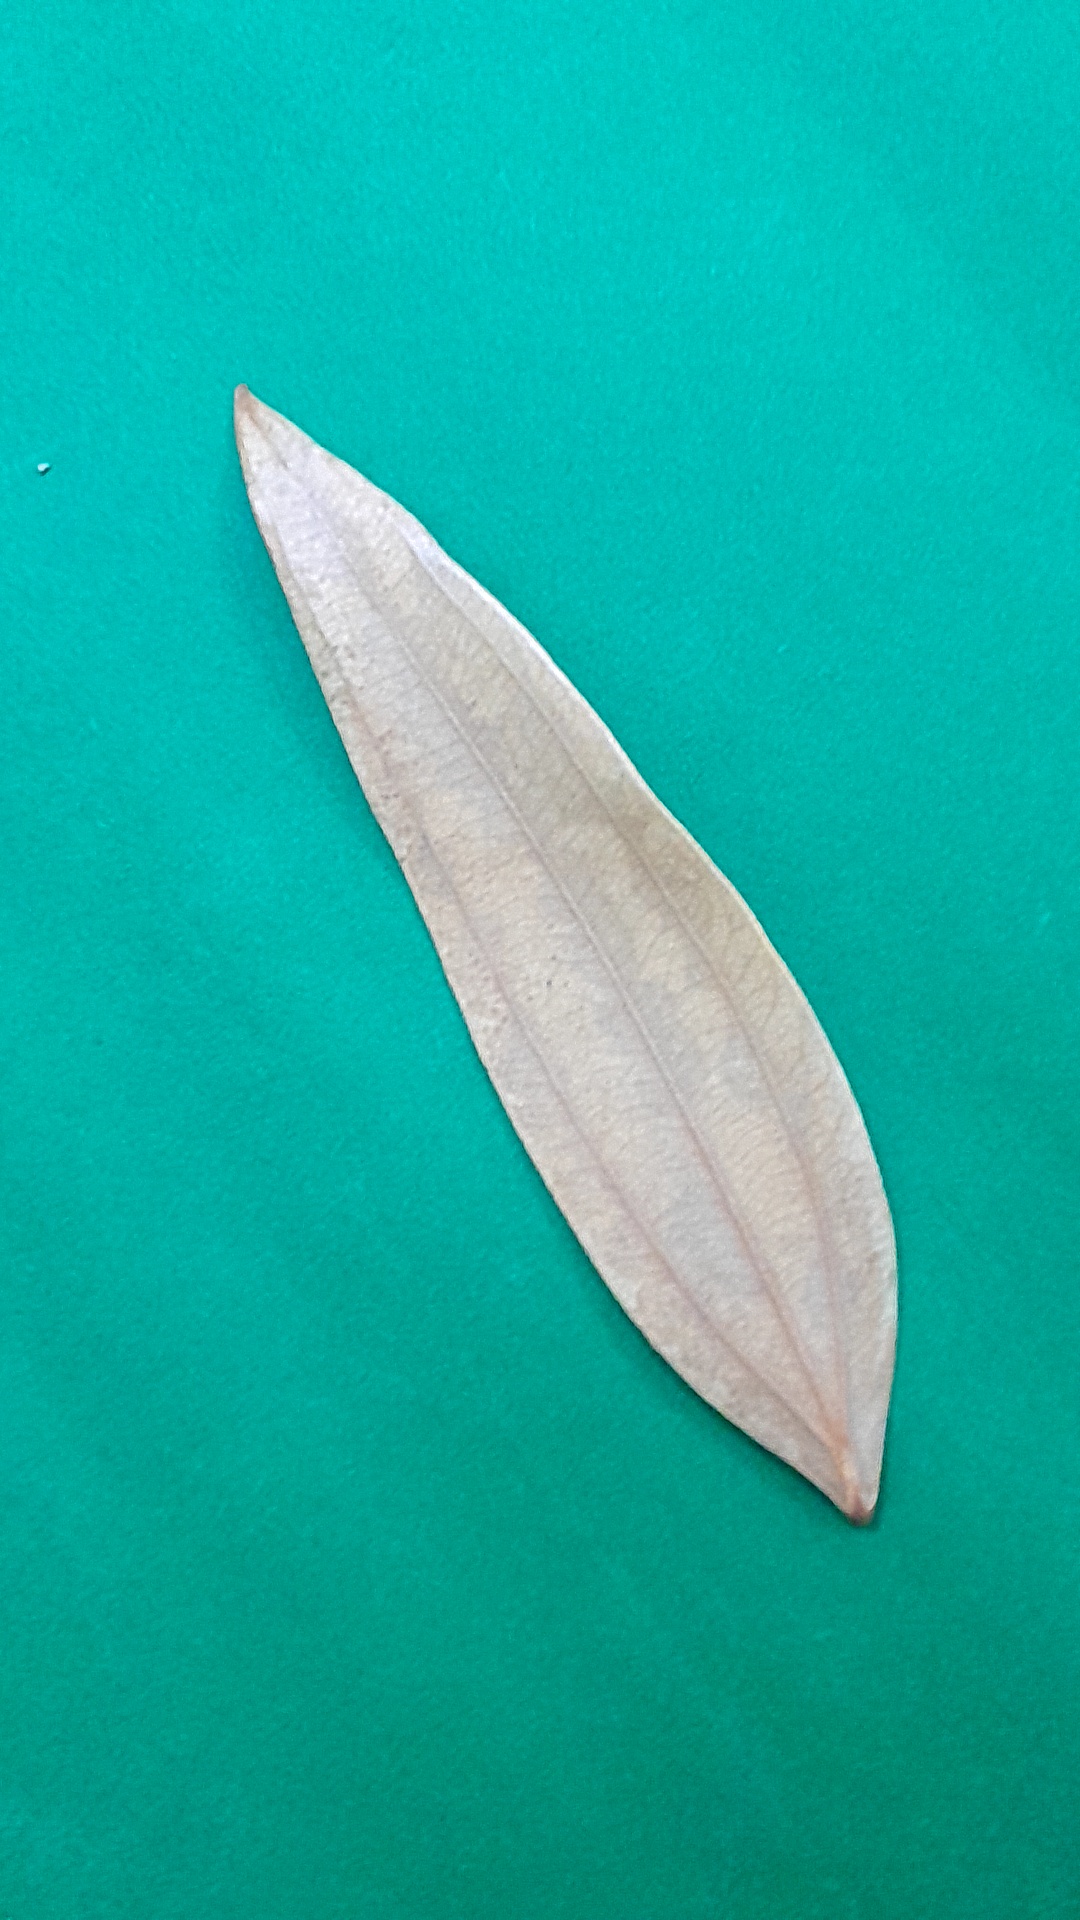
Label: Dry Leaf